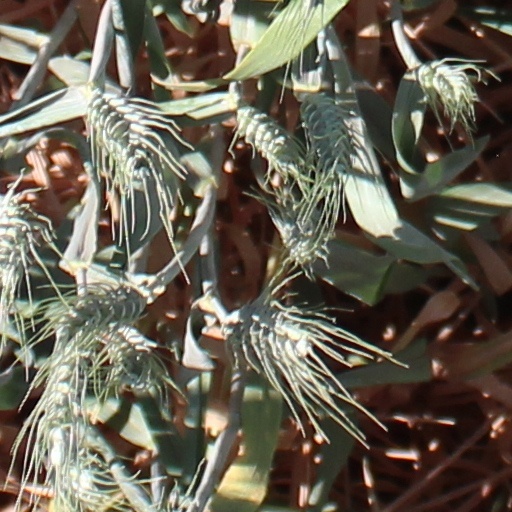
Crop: wheat